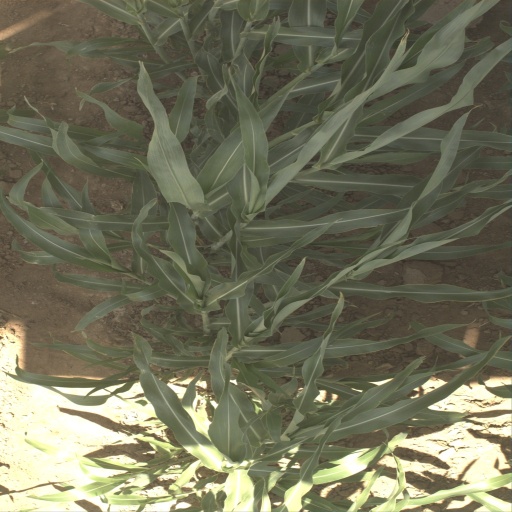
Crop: sorghum